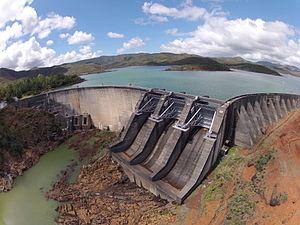
Vue aérienne du Barrage de Yaté, Nouvelle calédonie
La Nouvelle-Calédonie est une collectivité française composée d'un ensemble d'îles et d'archipels d'Océanie, situés en mer de Corail et dans l'océan Pacifique Sud. L'île principale est la Grande Terre, longue de 400 km et comptant 64 km en sa plus grande largeur.
Le barrage de Yaté est un barrage hydroélectrique situé dans la commune de Yaté, au Sud-Est de l'île de la Grande Terre en Nouvelle-Calédonie. Haut de 45 m et long de 641 m, il est situé à 160 m au-dessus du niveau de la mer. Édifié en 1959, ce barrage alimente l’usine SLN de Doniambo et fournit 20 % de l’électricité du territoire. Un lac artificiel de 40 km² alimente le barrage.